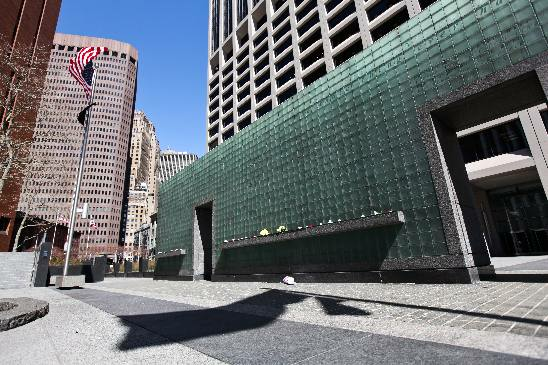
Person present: No